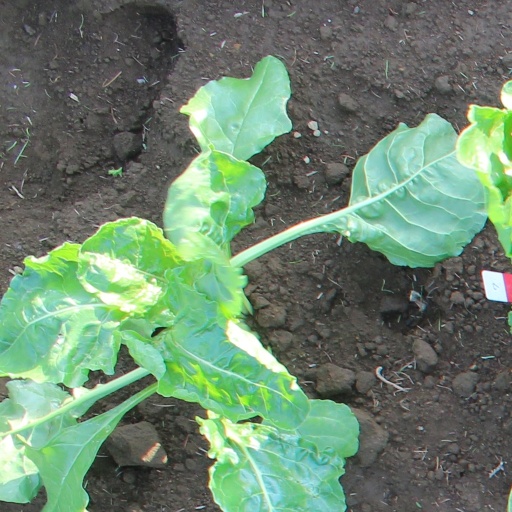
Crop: sugar beet